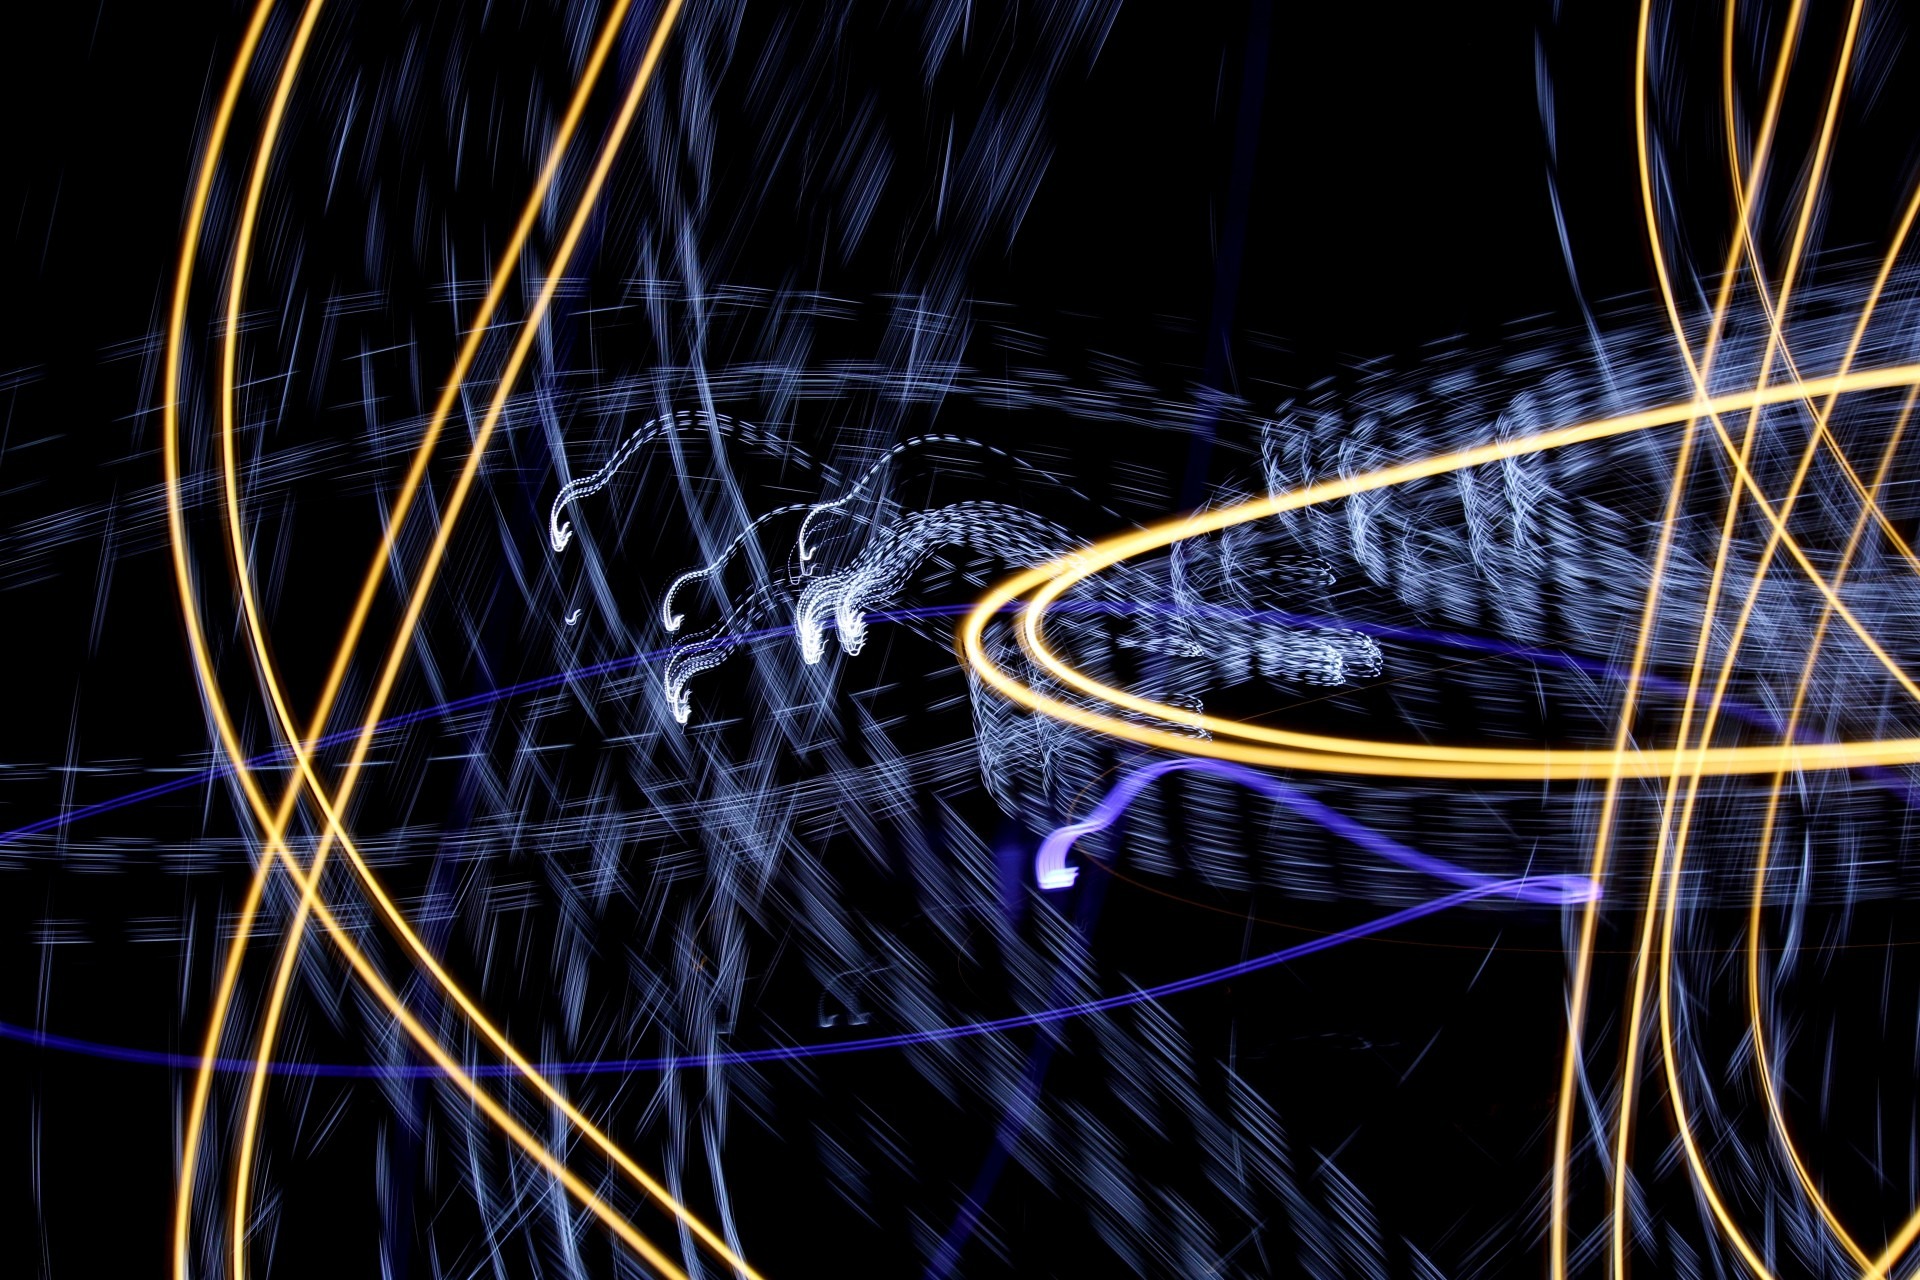
light, abstract, night, line, reflection, color, darkness, electricity, circle, lights, background, hazy, random, shape, zigzag, screenshot, computer wallpaper, fractal art, crazy lights background, crazy lights